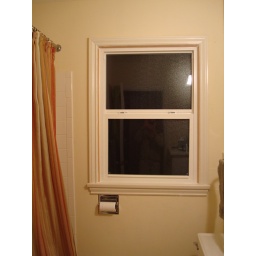
New bathroom window. Also got new windows in the basement and kitchen.